Hillman Minx

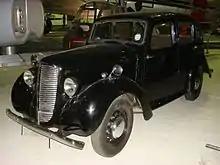
RAF staff car

During the Second World War, British car companies produced simple Utility load carriers, the "Car, Light Utility" or "Tilly" which was later developed into the experimental Hillman Gnat. For Hillman it was the Hillman 10HP, a Minx chassis with a two-person cab and covered load area behind. The basic saloon was also produced for military and essential civilian use from 1940 to 1944.